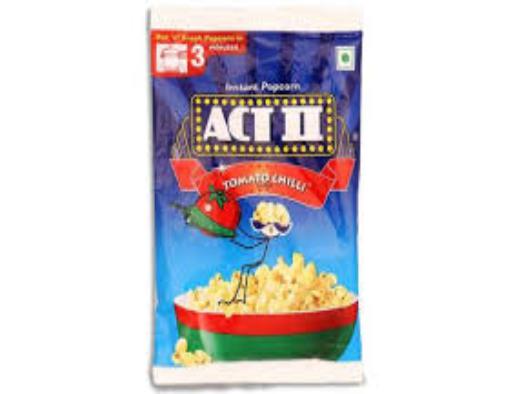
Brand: Act II
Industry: Food